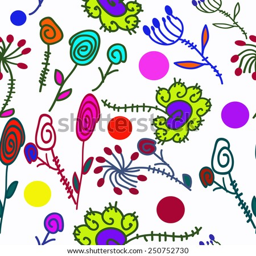
seamless pattern of floral motifs on a white background .